Marie George

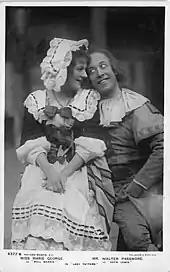
With Walter Passmore in "Lady Tatters" (1907)

On moving with her husband to London she played Dolly Twinkle in "The Casino Girl" at the Shaftesbury Theatre (1900), was in the American musical comedy "The Belle of Bohemia" at the Apollo Theatre (1901) and played Cornelia in "The White Chrysanthemum" at the Criterion Theatre (1905). For a number of years she was a regular in the annual pantomime at the Theatre Royal, Drury Lane including: Gretchen in "Mother Goose" (1902) opposite Dan Leno; Principal Girl in "Humpty Dumpty" (1903) during which she was taken ill and was replaced by Mabel Love; Cupid in "The White Cat" (1904)); Ruby in "Sinbad" (1906); Cissie in "Babes in the Wood" (1907); and Katrina in "Dick Whittington" (1908); and the title role in "Aladdin" (1909).